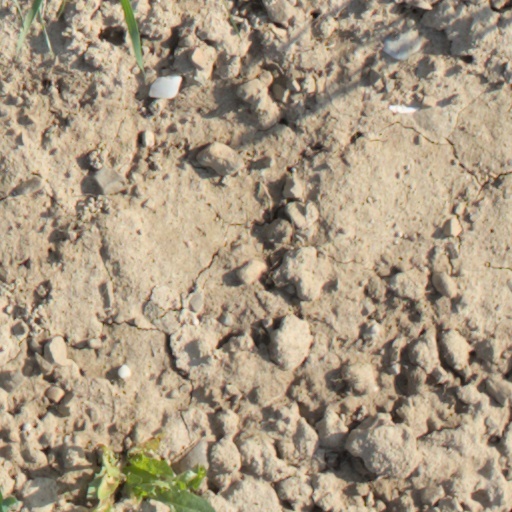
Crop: wheat